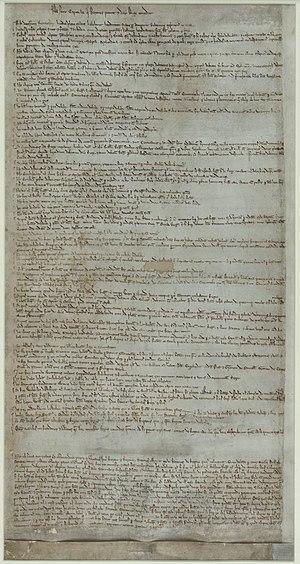
Magna Carta, latin pour Grande Charte, désigne plusieurs versions d'une charte arrachée une première fois par le baronnage anglais au roi Jean sans Terre le 15 juin 1215 après une courte guerre civile qui culmine le 17 mai par la prise de Londres. Les barons, excédés par les demandes militaires et financières du roi et par les échecs répétés en France, en particulier à Bouvines et à La Roche-aux-Moines, y imposent, dans un esprit de retour à l'ordre ancien, leurs exigences, dont la libération d'otages retenus par le roi, le respect de certaines règles de droit propres à la noblesse, la reconnaissance des franchises ecclésiastiques et bourgeoises, le contrôle de la politique fiscale par un Grand Conseil.